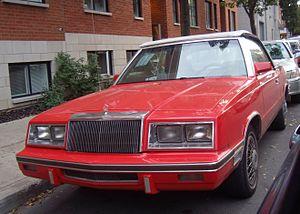
La Chrysler LeBaron était à l'origine une voiture de luxe des années 1930. Son châssis fabriqué par Chrysler a été partagé avec d'autres voitures de luxe de l'époque, tels que Lincoln et Packard.